Bon

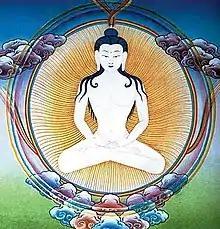
Tapihritsa, a Bon siddha from Zhangzhung

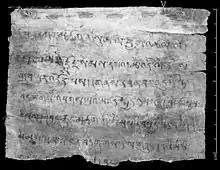
A manuscript containing a Buddhist criticism of an ancient Bon funeral ritual

From the traditional point of view of the Bon religion, Bon was the original religion of Tibet and Zhangzhung which was taught there by various Buddhas, including Tonpa Shenrab (whose name means “Supreme Holy Man”).